Steinkopf (Taunus)

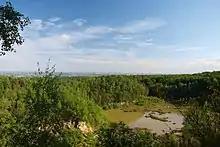
View from the vantage point over the former quartzite quarry at Saukopf

On the south-eastern slopes of the Saukopf, southwest of the Steinkopf and also near Ober-Rosbach there was a quartzite-quarry, parts of which have become a nature reserve since 2010 called the Quarzitbruch bei Rosbach (CDDA-No. 555514019; 5.14 hectares).